Pre-dreadnought battleship

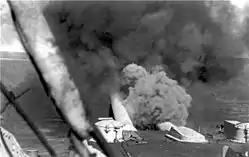
fires her 12-inch main guns at a Turkish shore battery (1915). Photo by Ernest Brooks.

The United States started building its first battleships in 1891. These ships were short-range coast-defense battleships that were similar to the British except for an innovative intermediate battery of 8-inch guns. The US Navy continued to build ships that were relatively short-range and poor in heavy seas, until the laid down in 1901–02. Nevertheless, it was these earlier ships that ensured American naval dominance against the antiquated Spanish fleet—which included no pre-dreadnoughts—in the Spanish–American War, most notably at the Battle of Santiago de Cuba. The final two classes of American pre-dreadnoughts (the s and s) were completed after the completion of the "Dreadnought" and after the start of design work on the USN's own initial class of dreadnoughts. The US Great White Fleet of 16 pre-dreadnought battleships circumnavigated the world from 16 December 1907, to 22 February 1909.